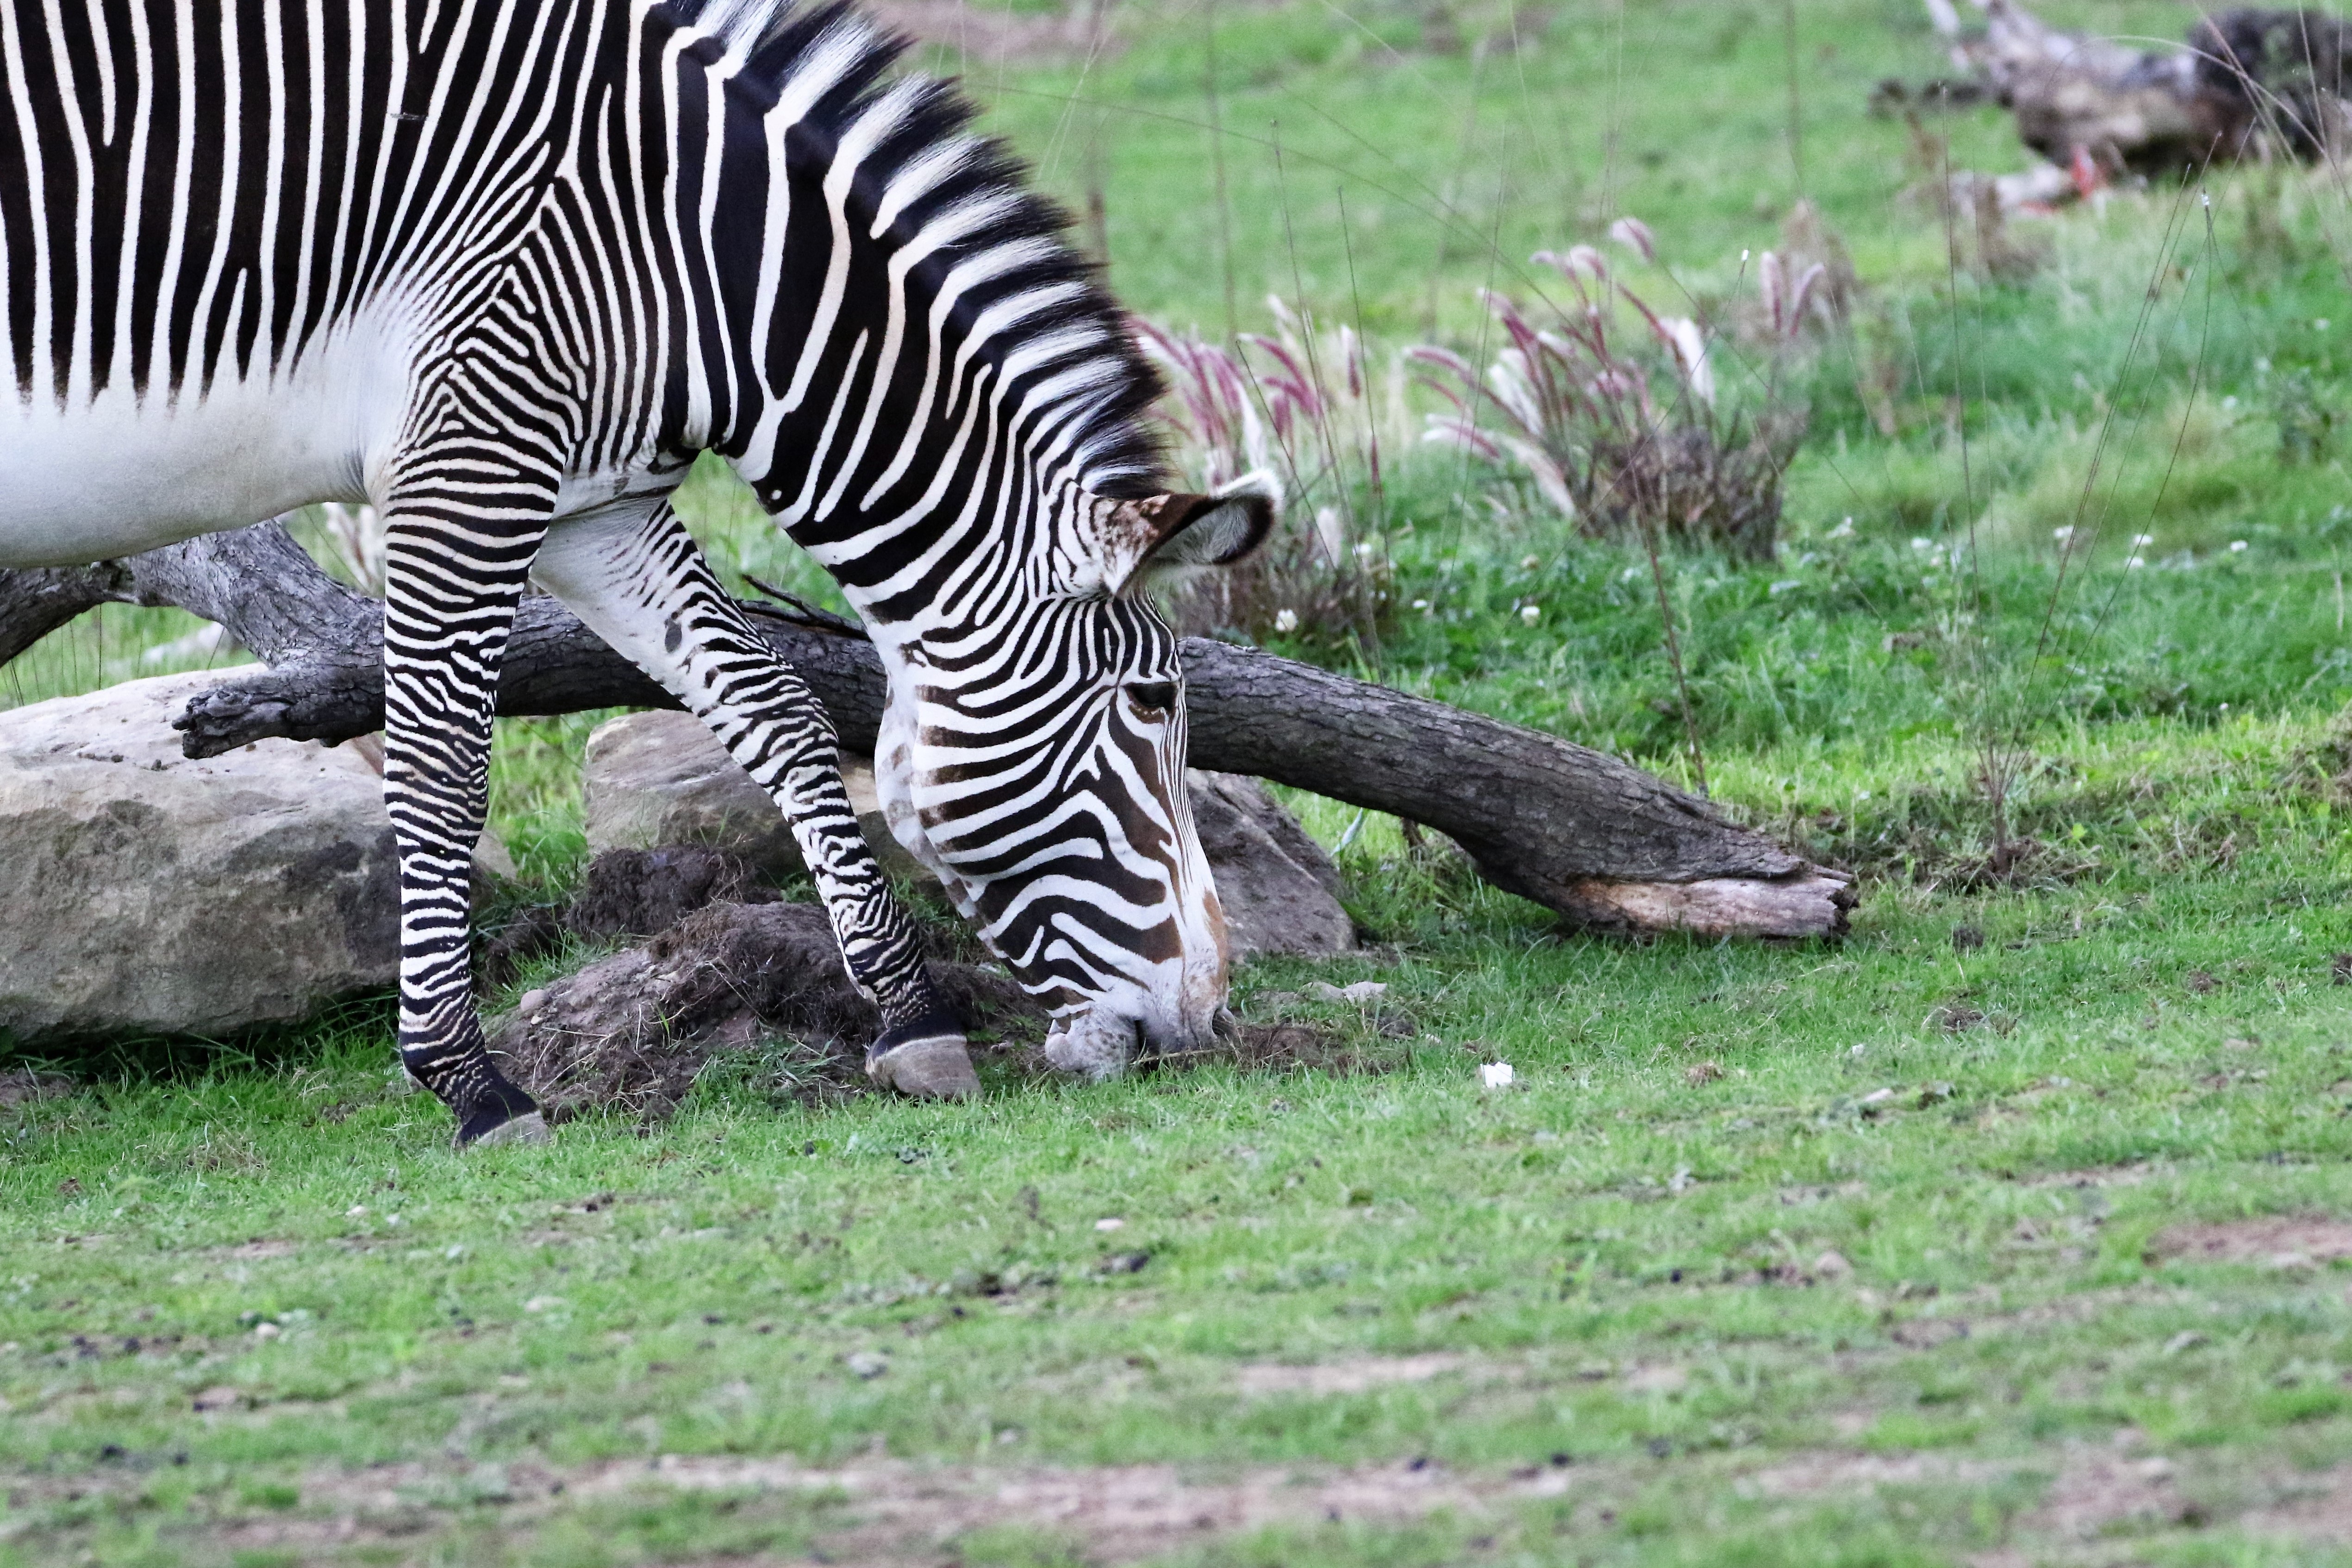
nature, white, adventure, animal, wildlife, wild, zoo, portrait, africa, mammal, black, fauna, savanna, zebra, striped, stripes, safari, horse like mammal